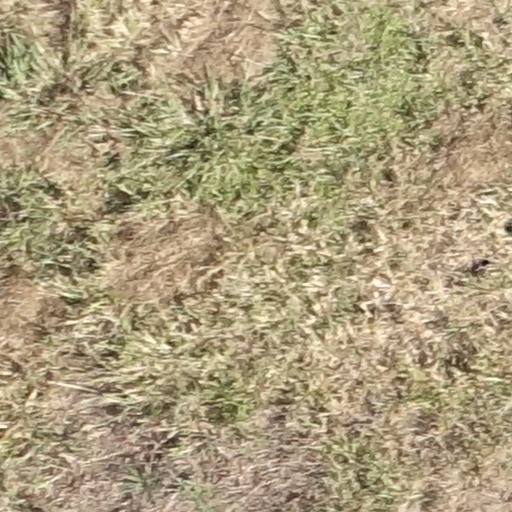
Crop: sorghum